When the Wind Blows (comics)

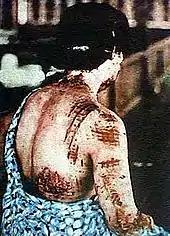
After the bombing of Hiroshima, people with patterned clothes were burned where the pattern was darkest.

The two pamphlets mentioned in "When the Wind Blows" are based on actual public information series such as "Protect and Survive". These sorts of pamphlets go back as far as 1938, when the British government put out a leaflet, "The Protection of Your Home Against Air Raids". It was updated after the Second World War to "Advising the Householder on Protection against Nuclear Attack" which was originally published in 1963, around the time of the Cuban Missile Crisis. "Protect and Survive" was published in 1980, shortly before Briggs began work on "When the Wind Blows".